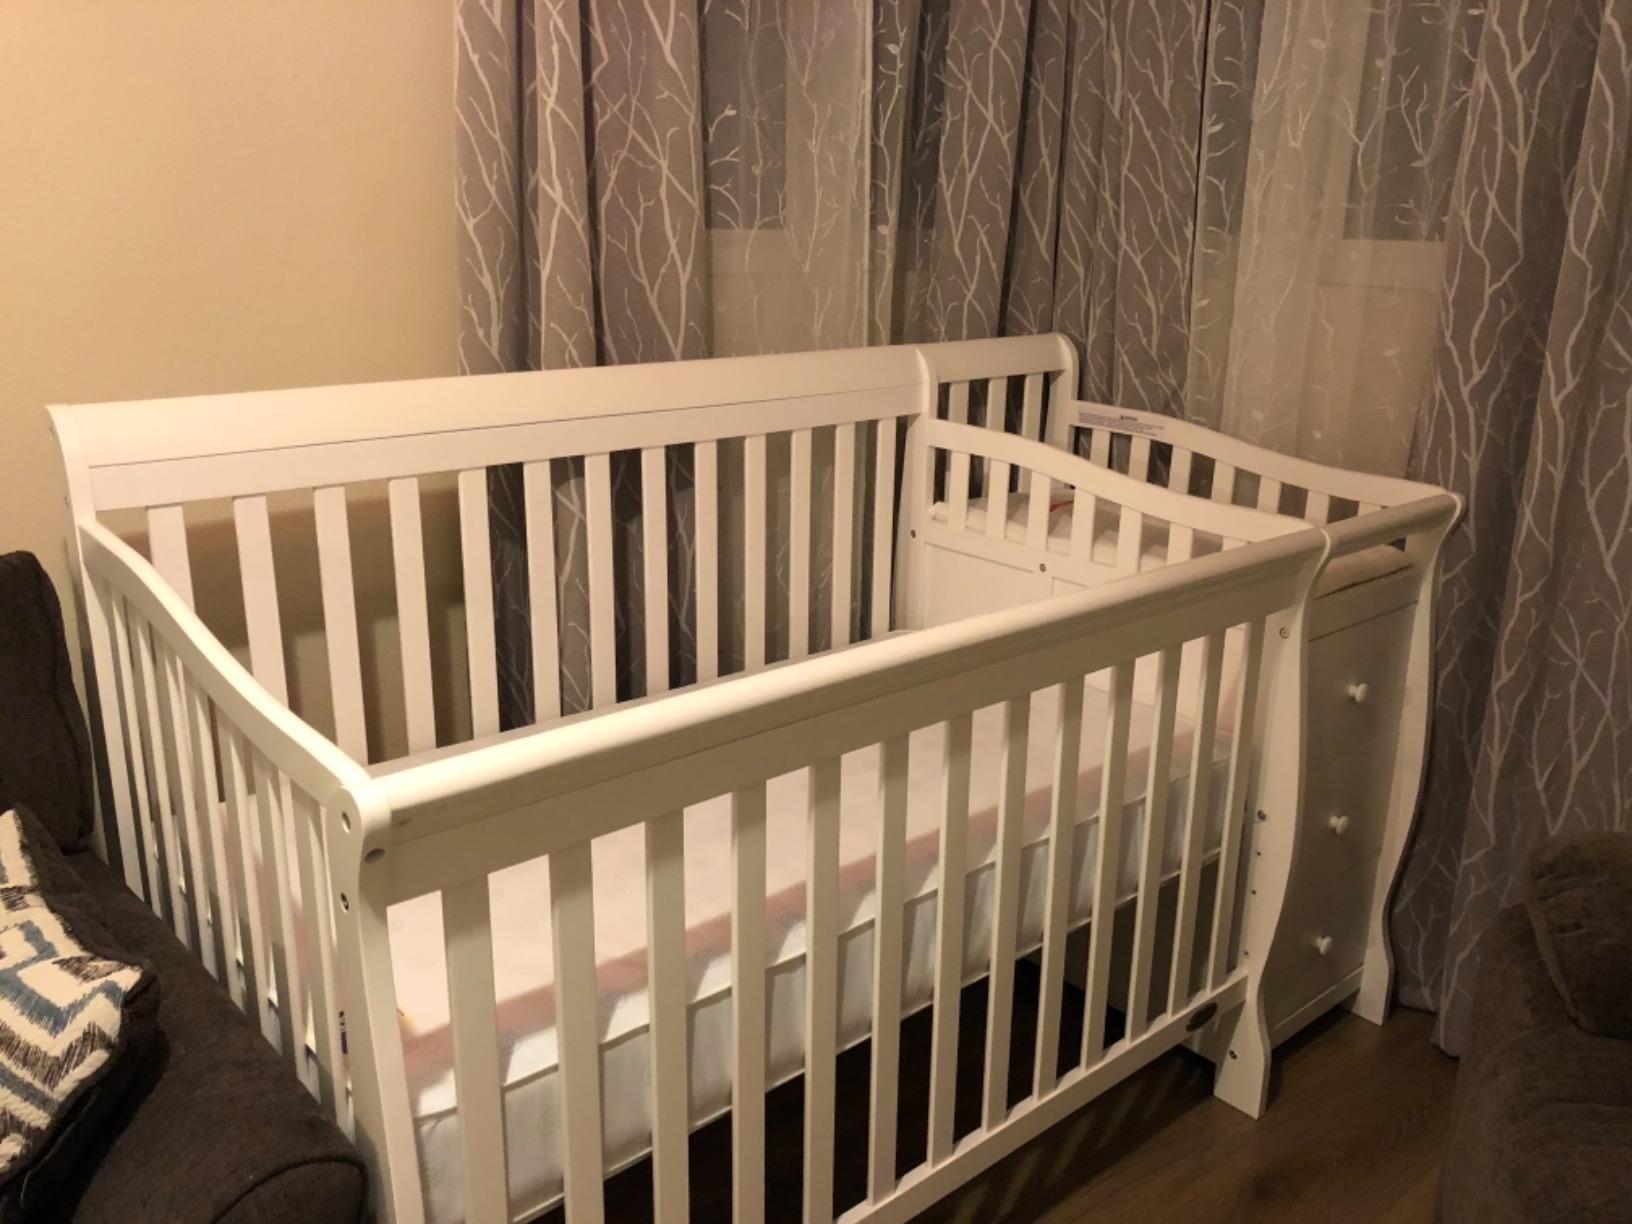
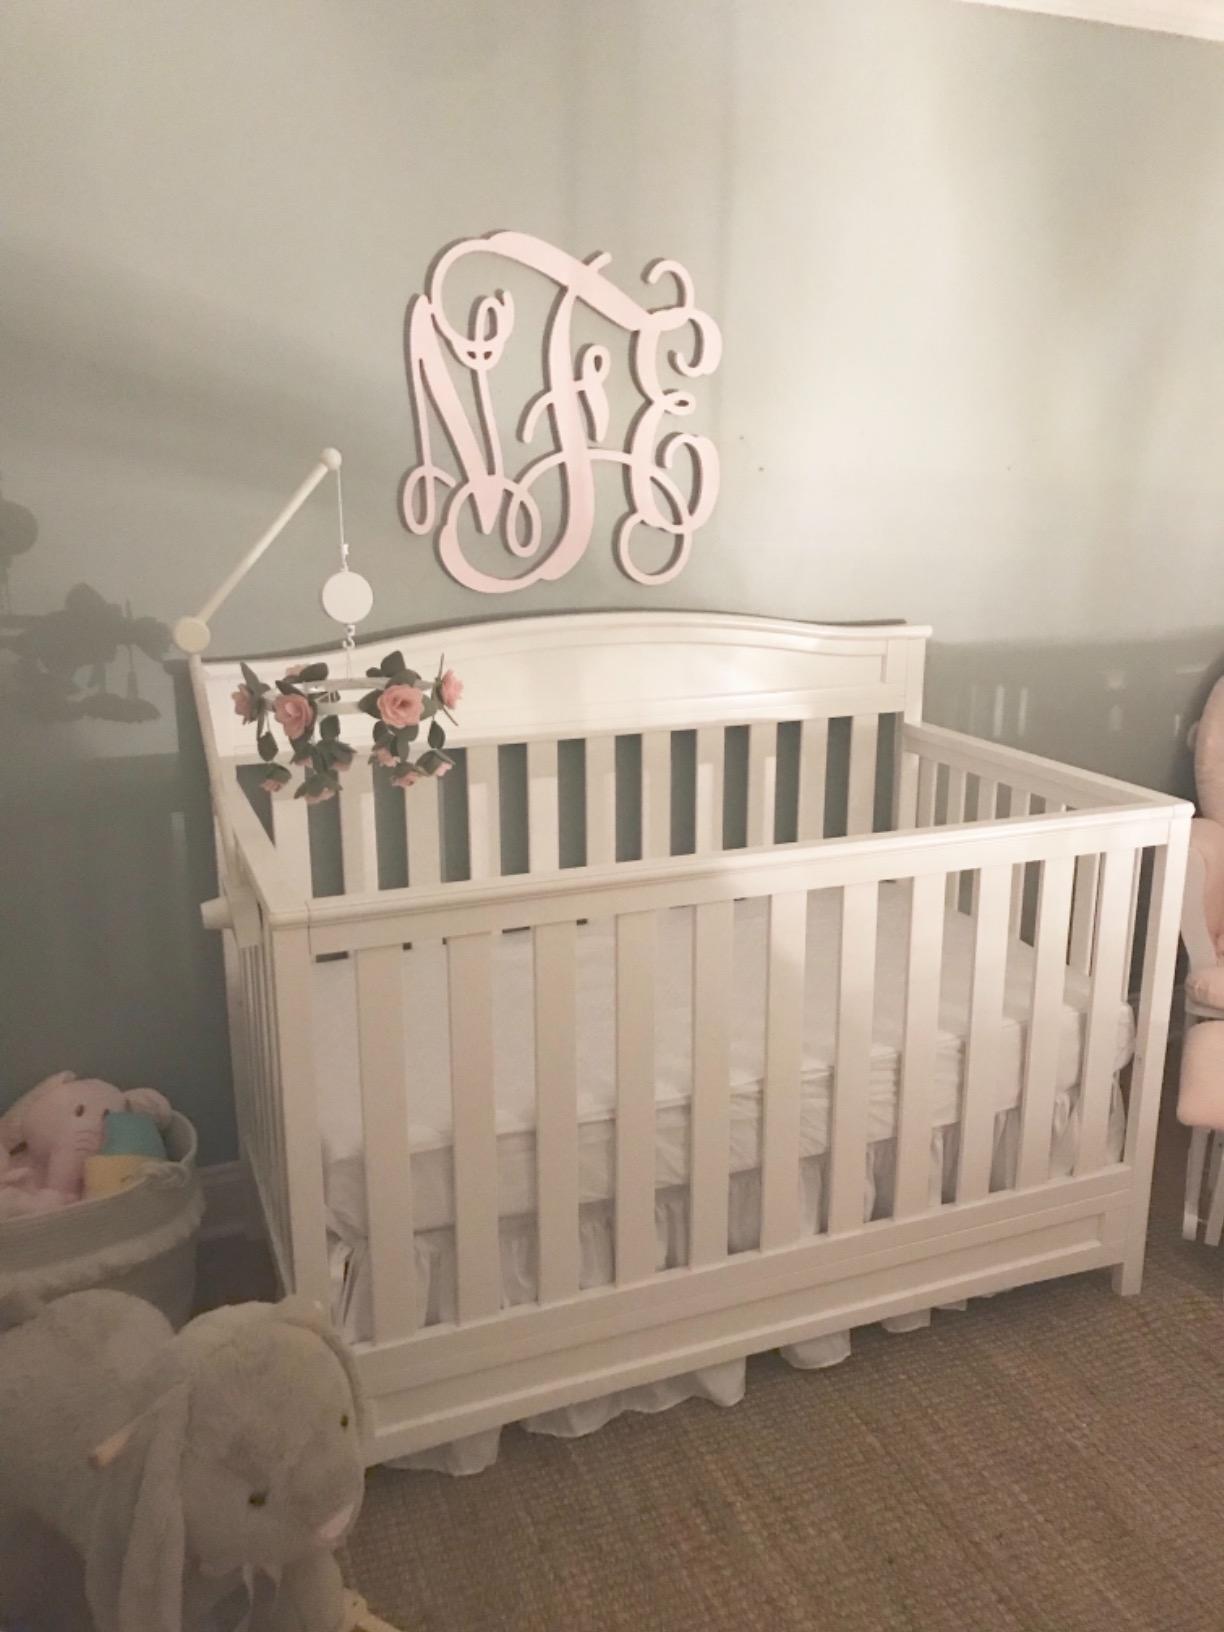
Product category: products_crib
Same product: no